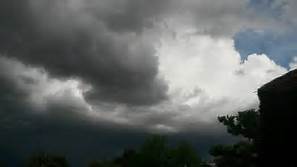
Weather: cloudy or overcast